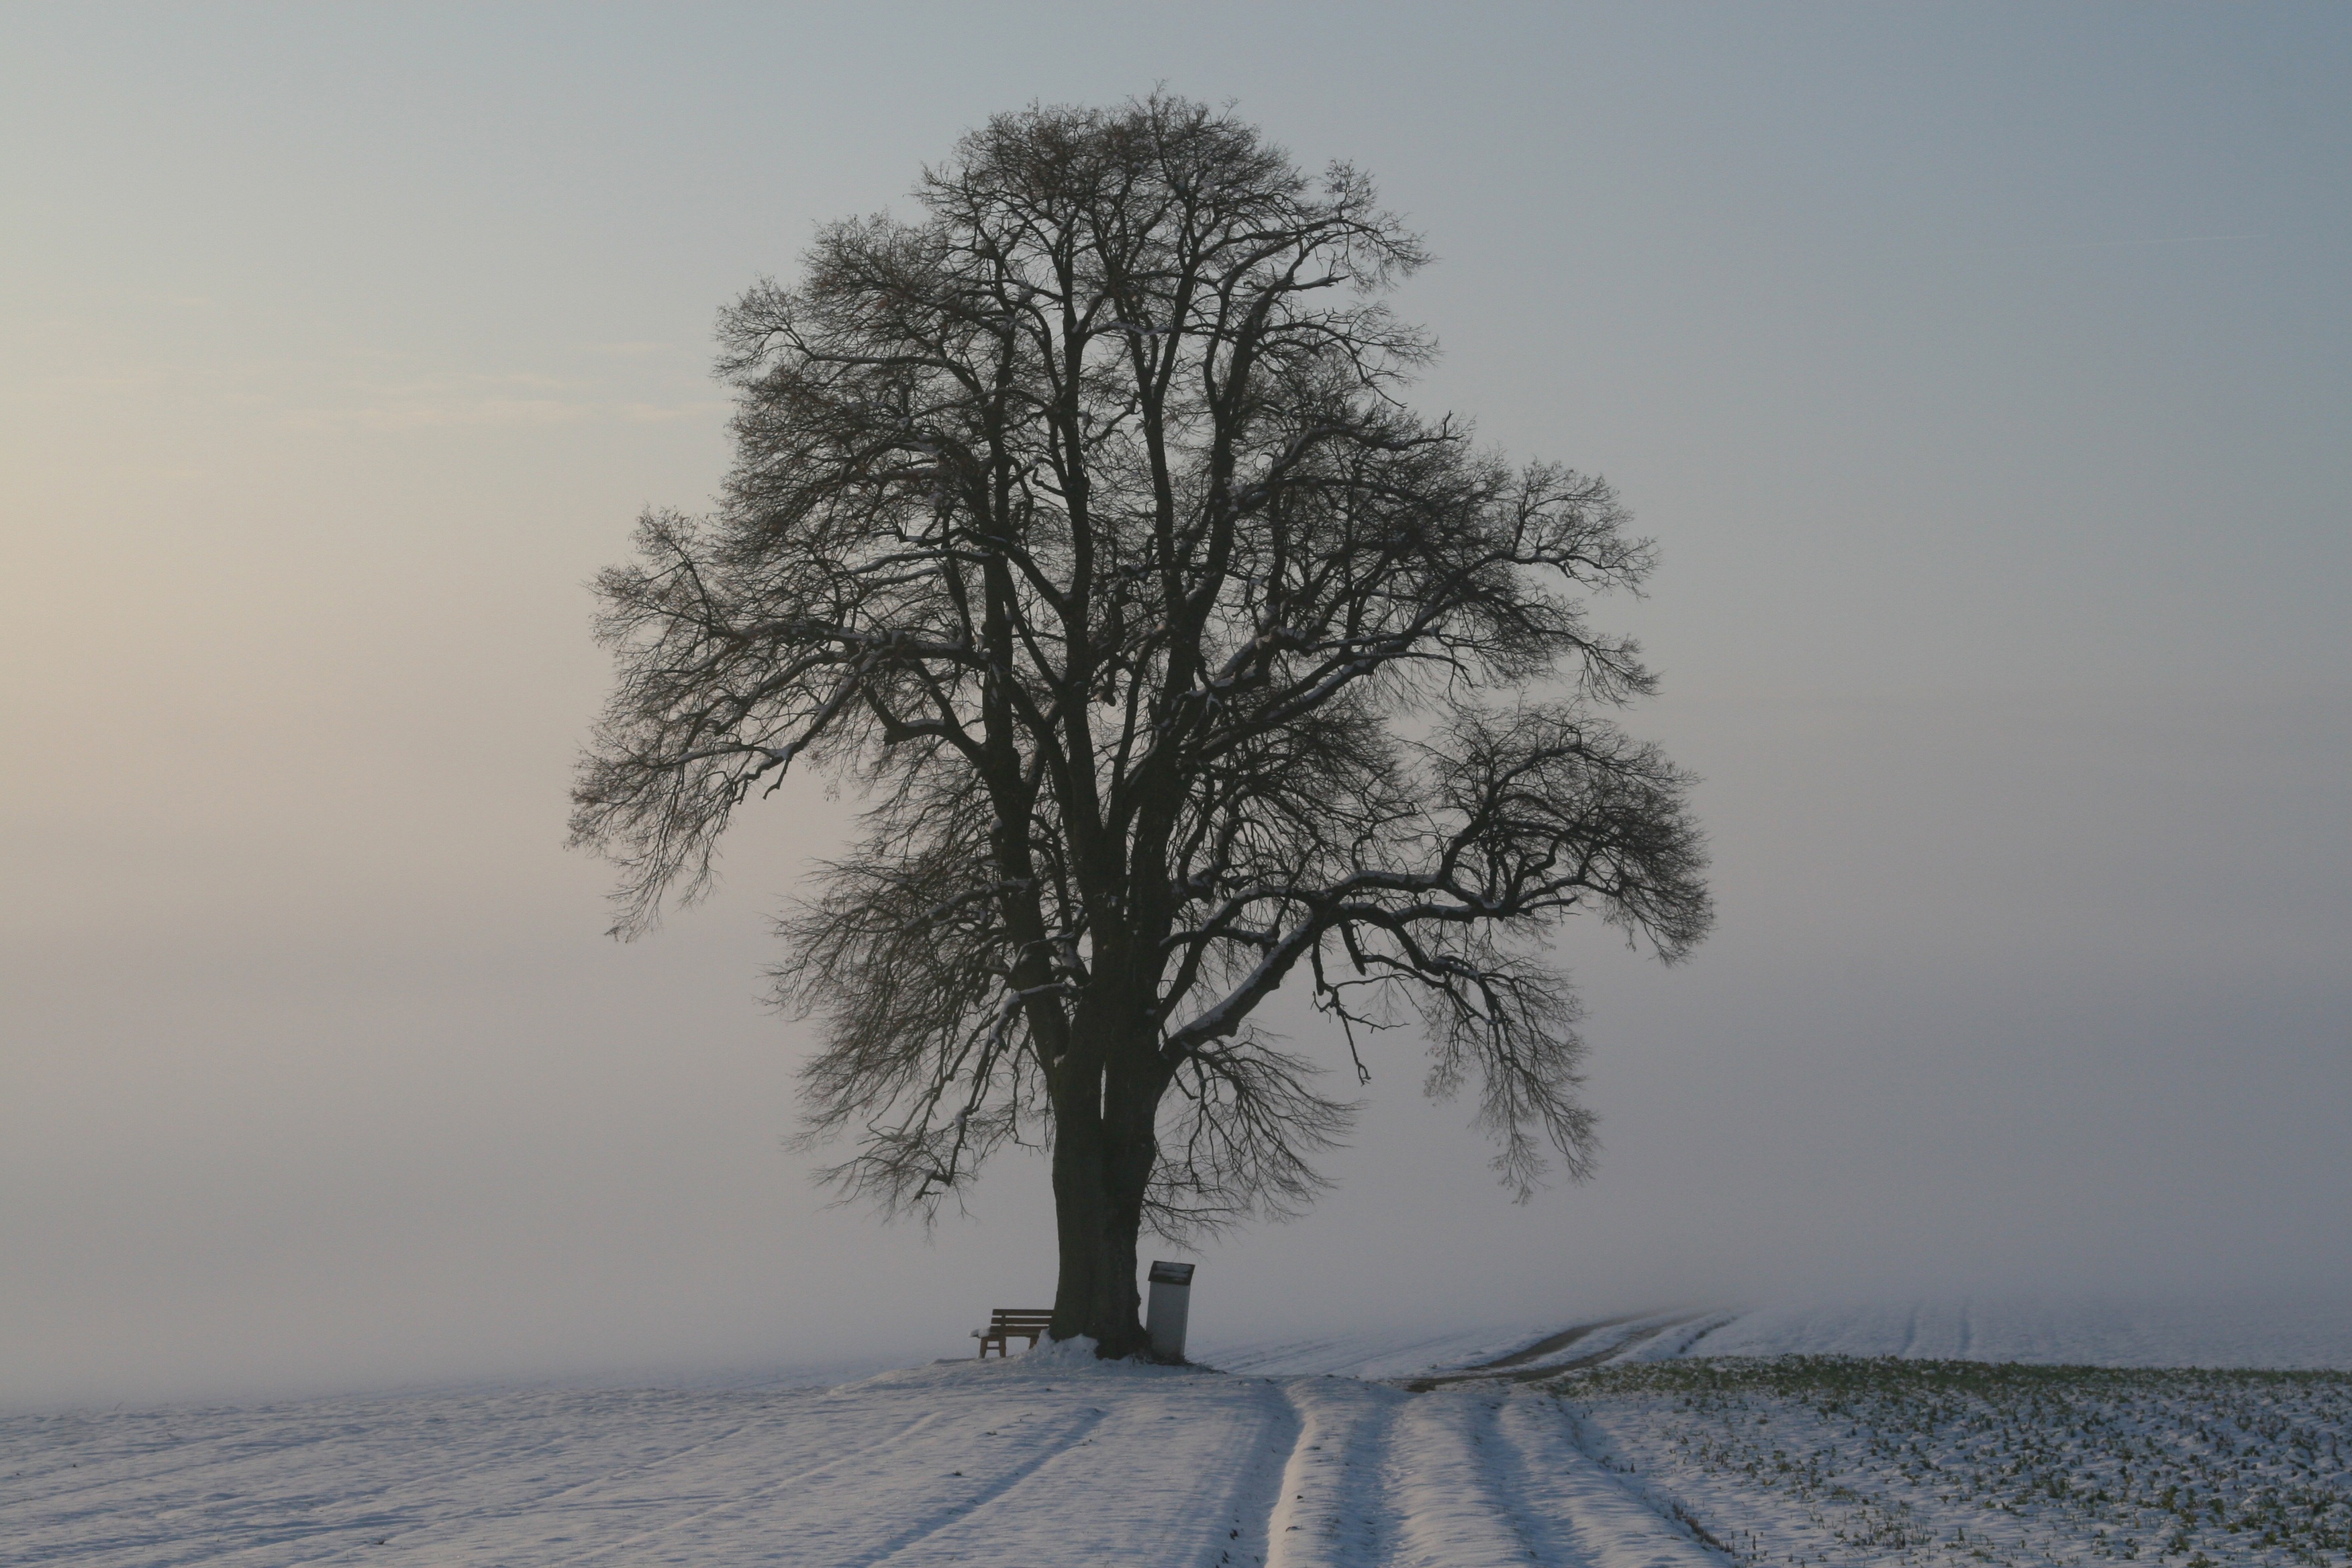
landscape, tree, nature, branch, snow, cold, winter, plant, sky, fog, mist, bench, field, morning, frost, dawn, atmosphere, idyllic, weather, haze, freeze, blue, season, spiritual, catholic, bavaria, blizzard, frosty, mood, idyll, morgenstimmung, freezing, awakening, morning light, kahl, morning hour, early in the morning, image stock, atmospheric phenomenon, woody plant, kottgeisering